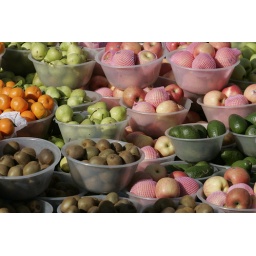
photo taken many years ago at a street market in the centre of Munich